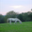
Label: horse